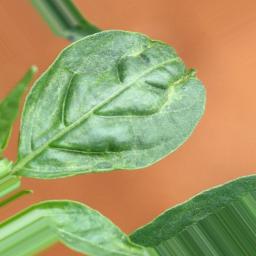
Label: mites_and_trips